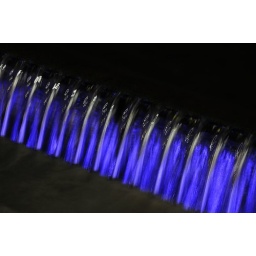
Water flowing over a weir at night light by blue floodlights of a neighbouring bridge